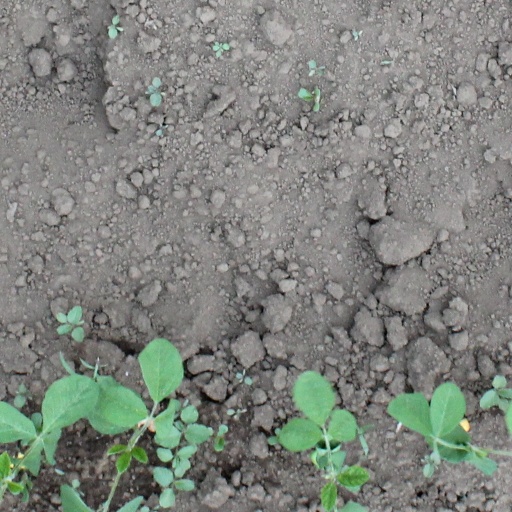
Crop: soybean